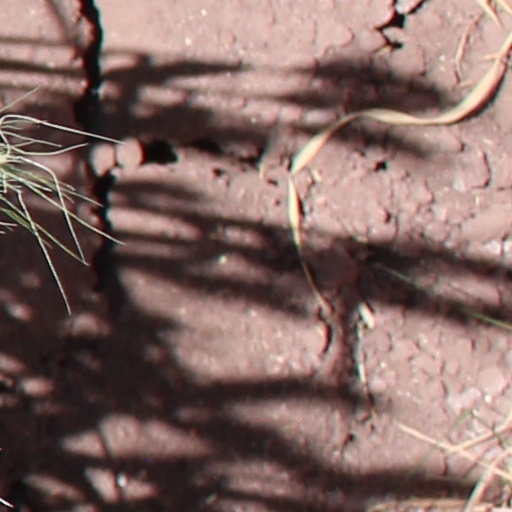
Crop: wheat